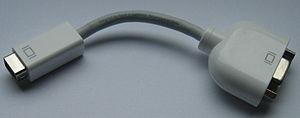
Un connecteur Mini-DVI à VGA de Apple
"Le connecteur Mini-DVI est utilisé principalement sur les ordinateurs Apple, comme une alternative numérique à l'ancien connecteur Mini-VGA. On le trouve sur le PowerBook G4 12"", le iMac à base de processeur Intel, le Mac Mini et les anciens MacBook.